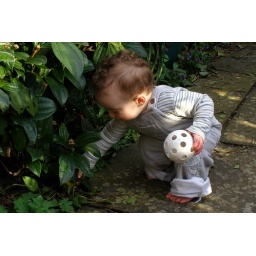
White one in hand, Finn rescues the smaller yellow ball from under the bush. Note the excellent baby posture.